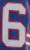
Number: 6